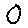
Label: 0